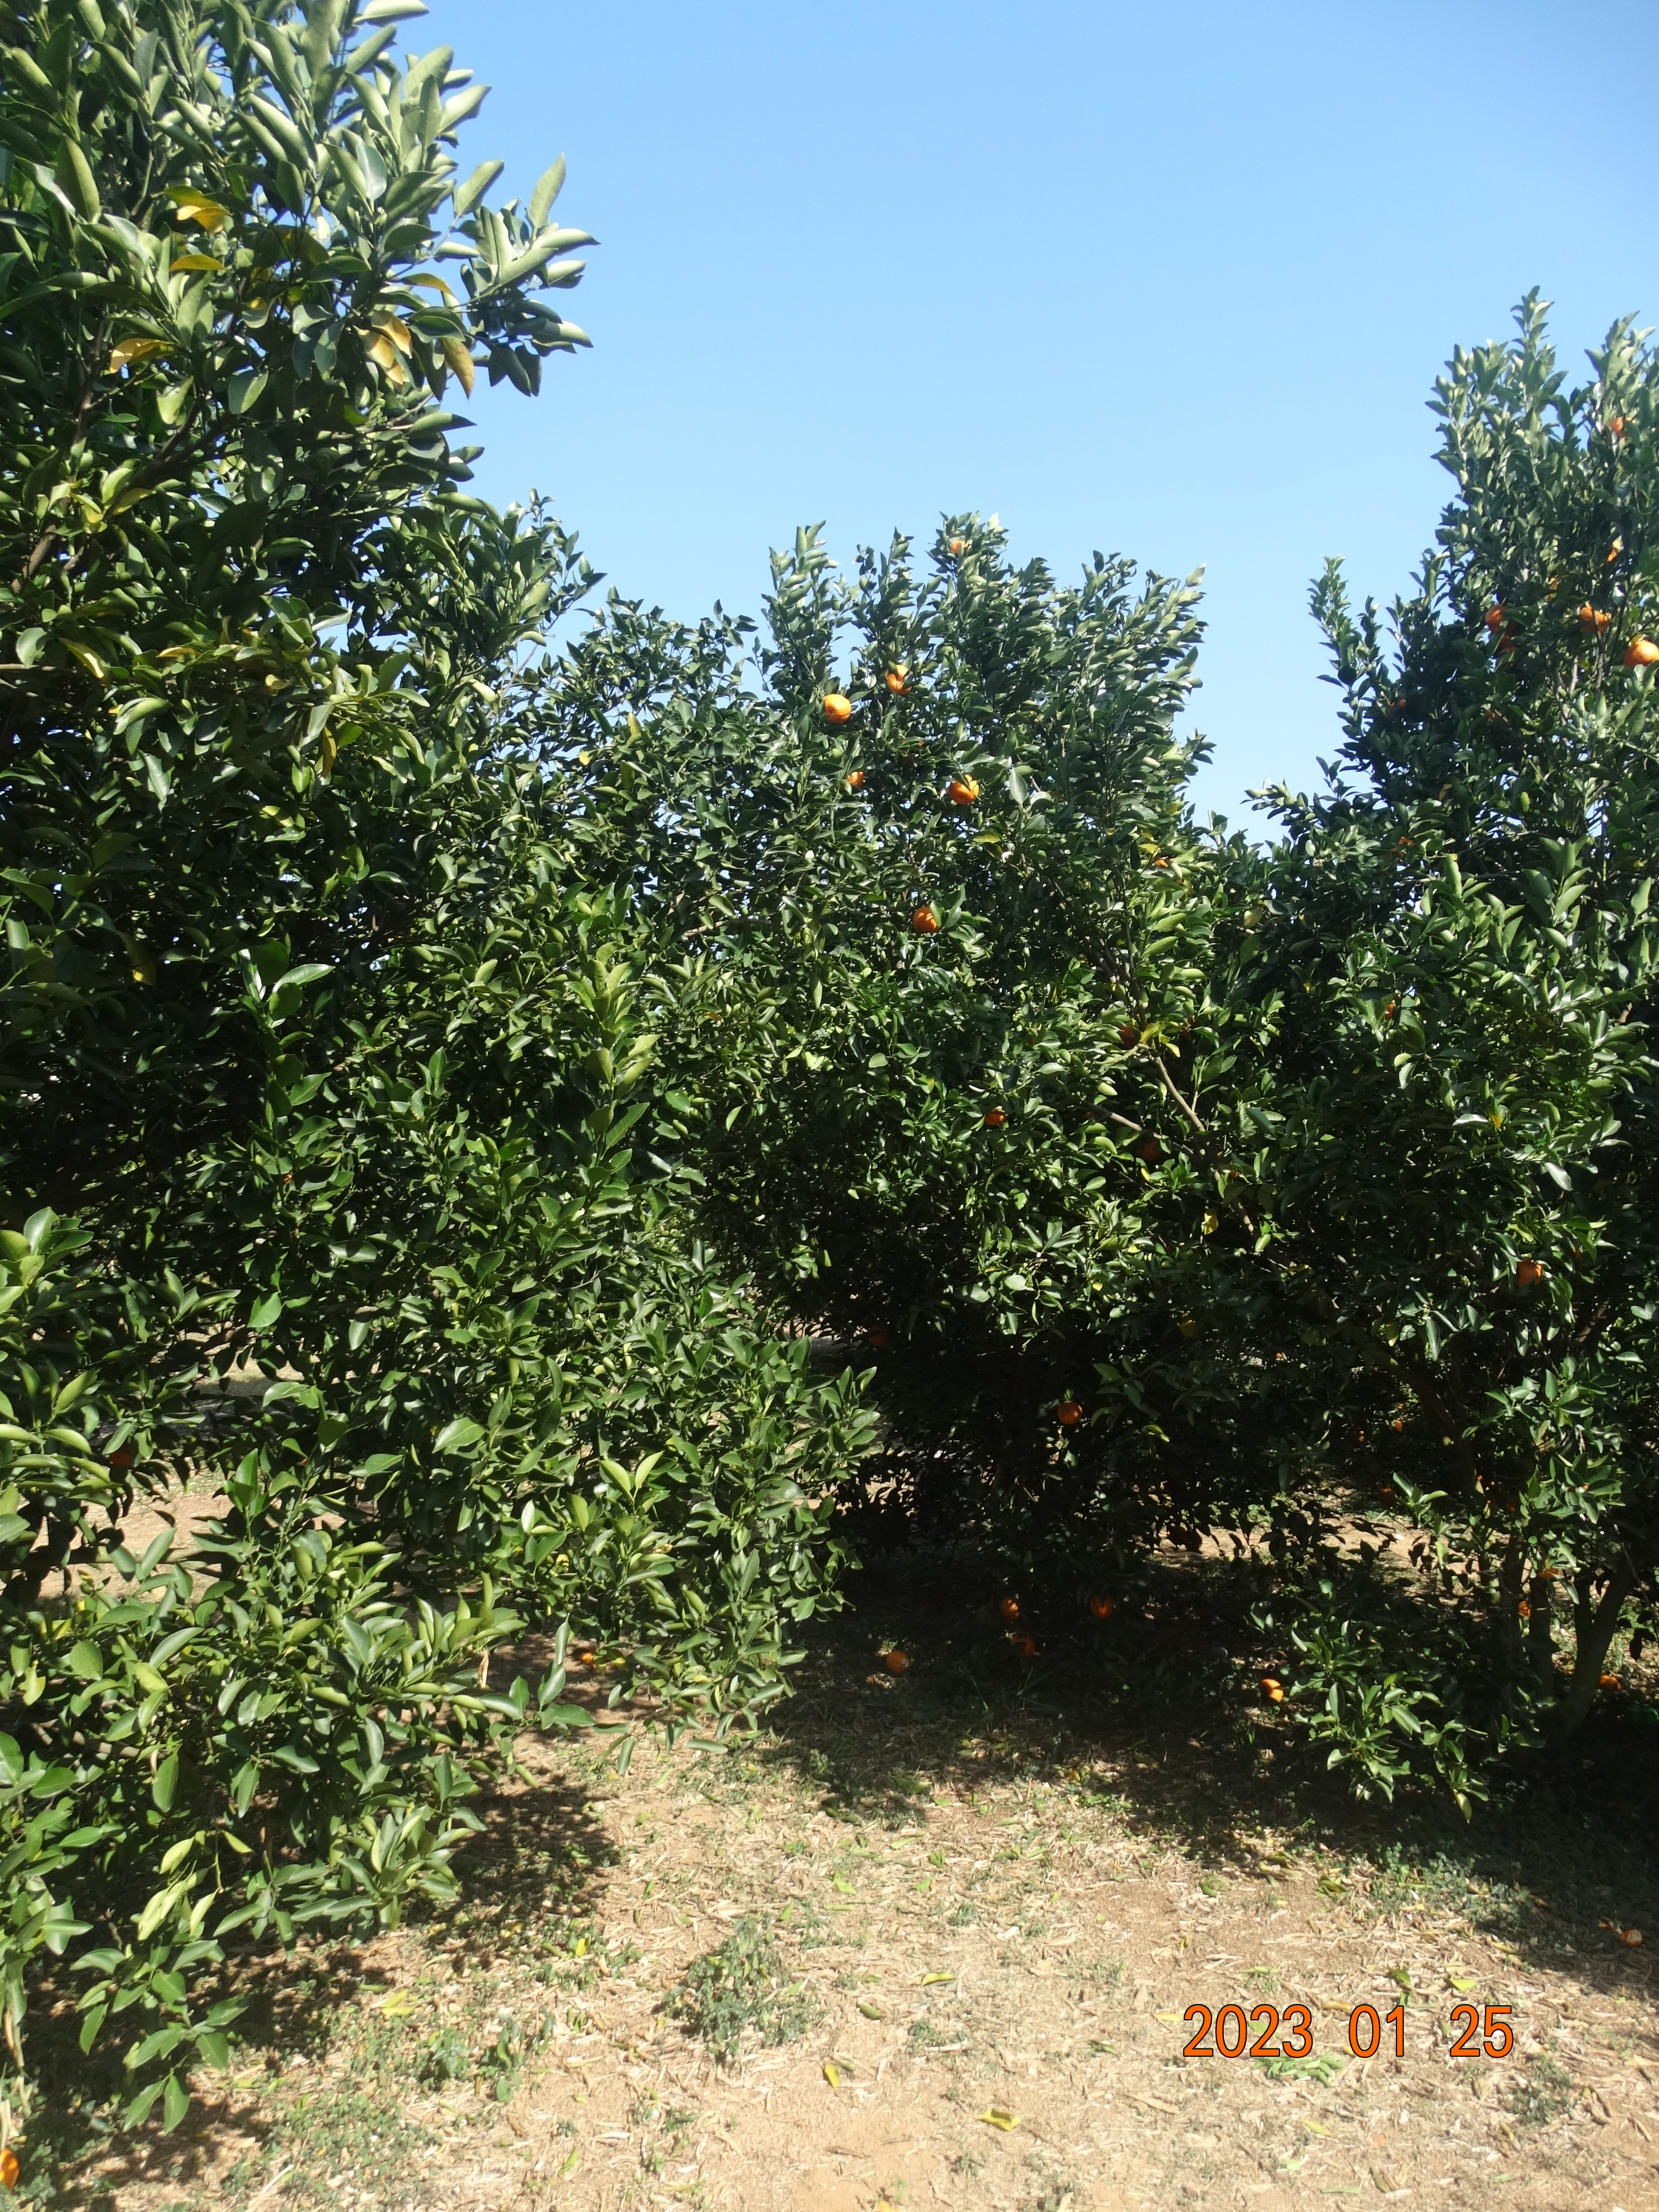
Citrus fruit variety: ponkan